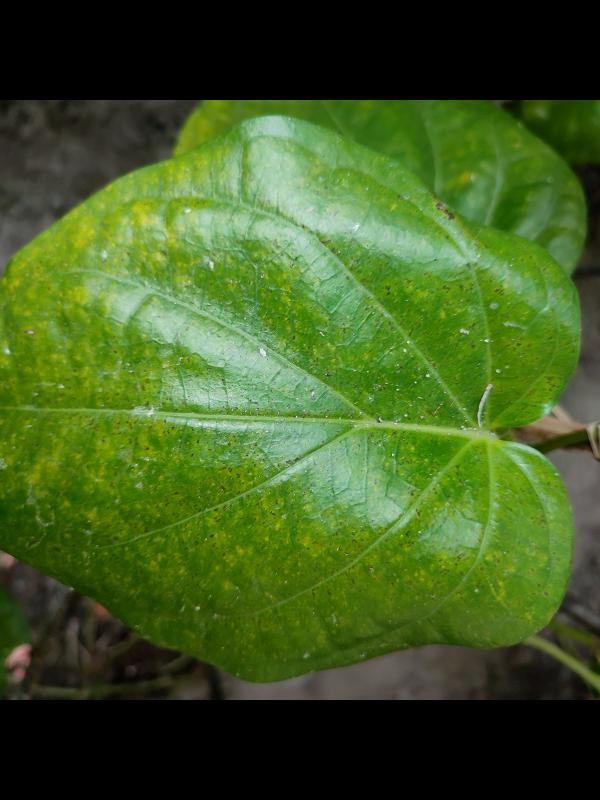
Label: Healthy_Leaf